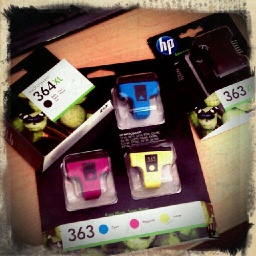
Zelfs in mijn paperless home office heb ik inkt nodig! :(